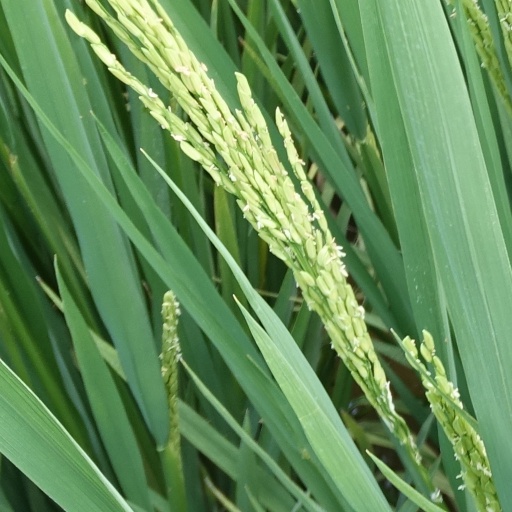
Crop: rice